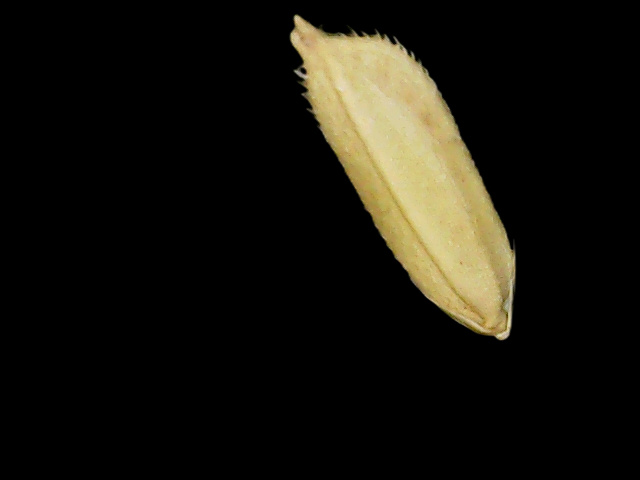
Rice variety: Binadhan26